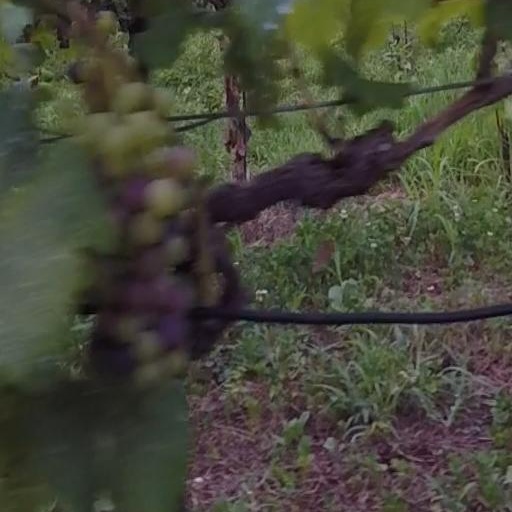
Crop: grape